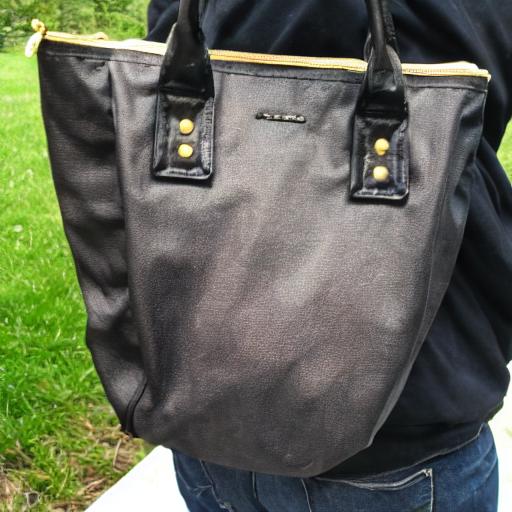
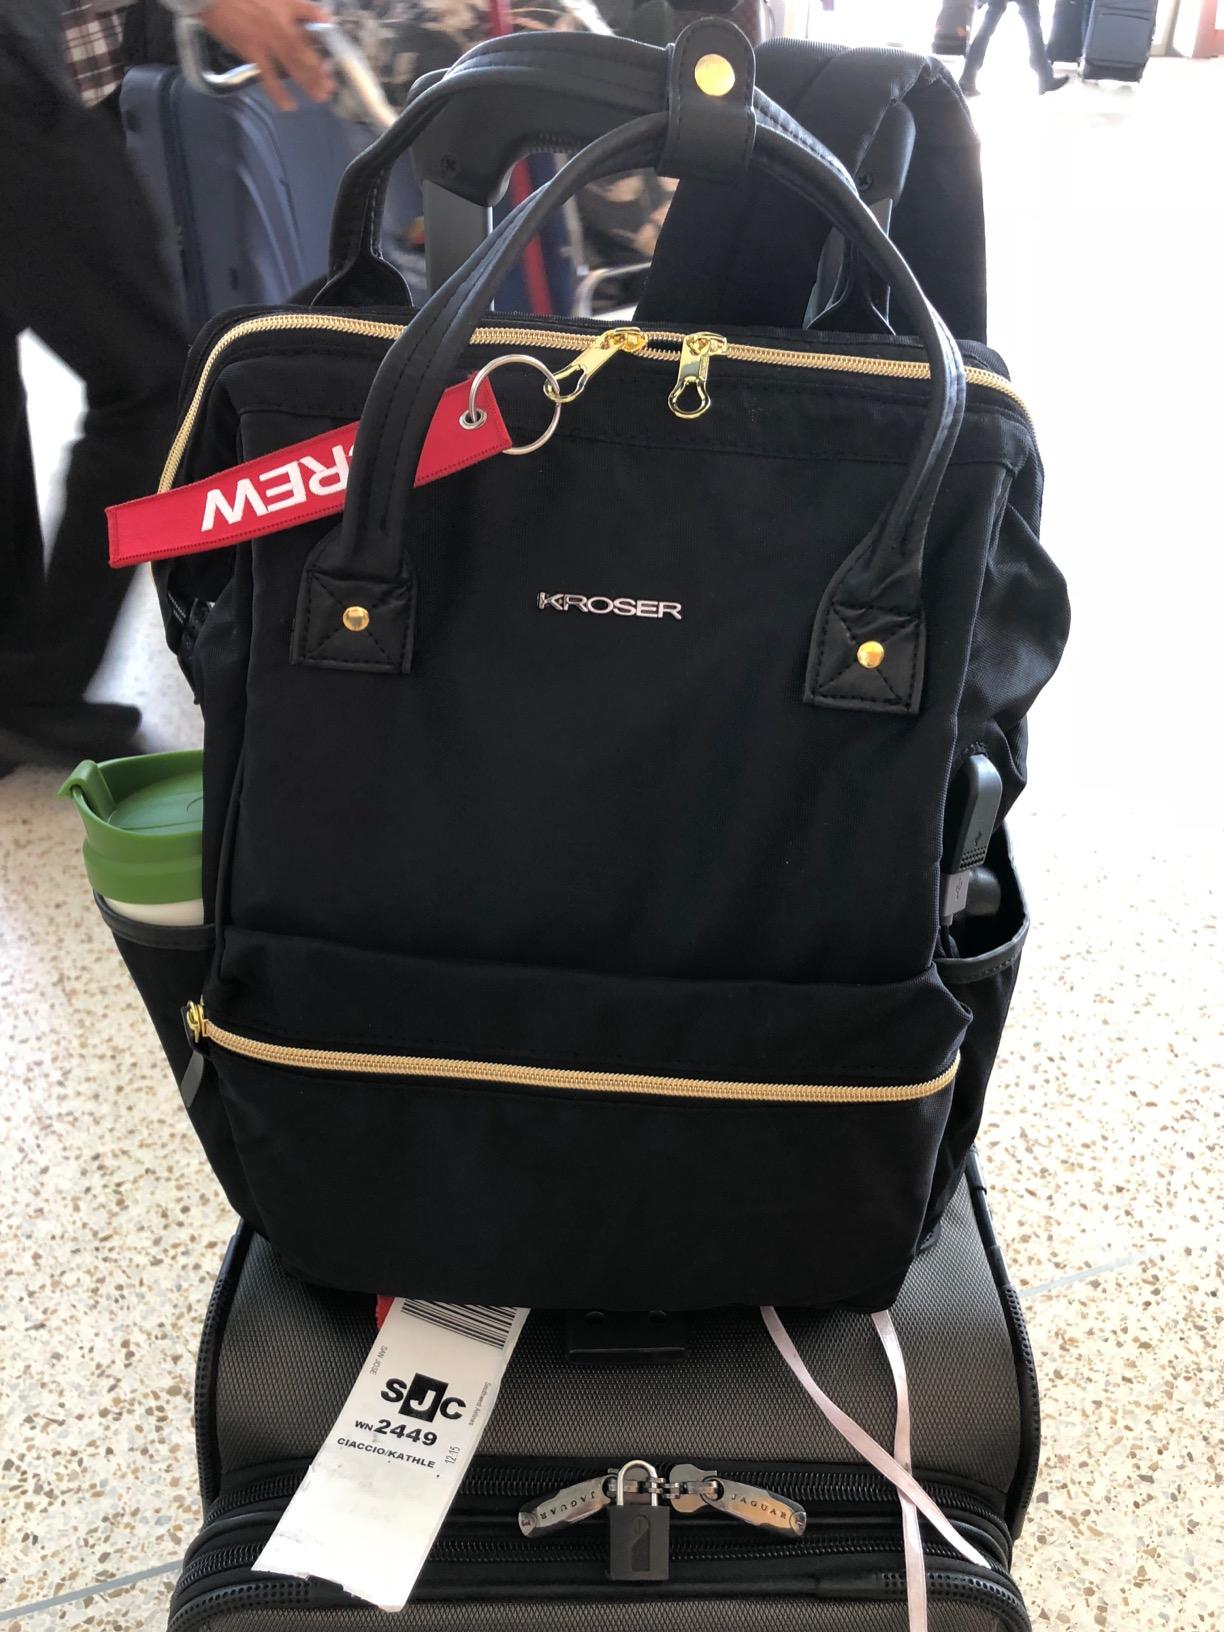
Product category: bag
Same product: no